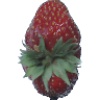
Label: Strawberry Wedge 1